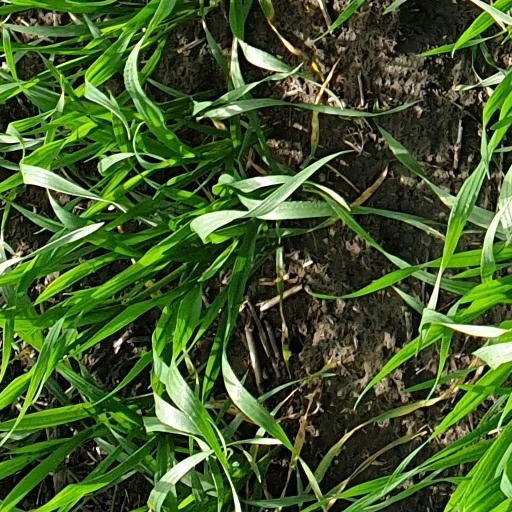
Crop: wheat